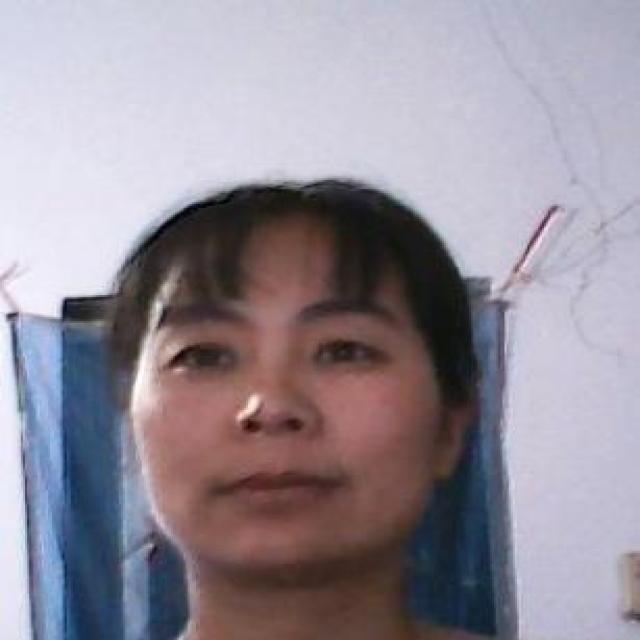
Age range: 21-44